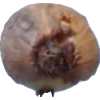
Label: onion